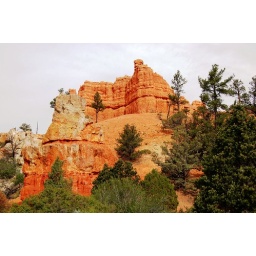
Orange and white rock formations in Red Canyon.